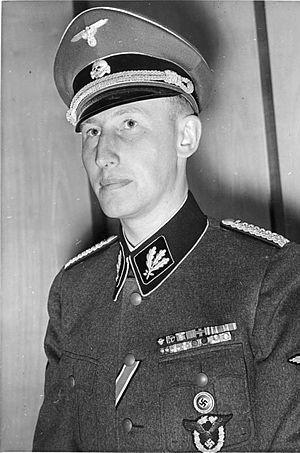
Le Sicherheitsdienst, sous sa forme longue « der Sicherheitsdienst des Reichsführers SS », régulièrement abrégé en SD, était en Allemagne à partir de 1931 le service de renseignement et de maintien de l'ordre de la SS.
HHhH est un roman de l'écrivain français Laurent Binet, publié en 2010 par les éditions Grasset.
HHhH est un film historique français coécrit et réalisé par Cédric Jimenez, sorti en 2017.